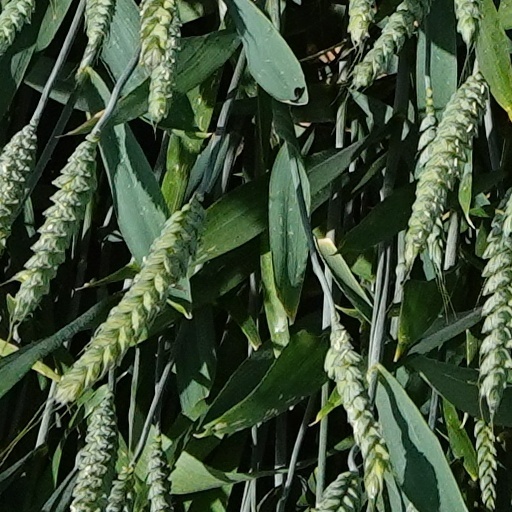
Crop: wheat